2010 Shanghai fire

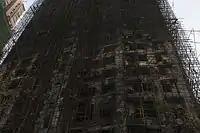
The structure after the fire was extinguished

Meng Jianzhu, the Minister of Public Security, went to Shanghai to manage rescue operations. Jing'an officials set up temporary lodging and food at area hotels, and some survivors stayed at a gymnasium overnight. After the flames were extinguished, the Shanghai Municipal Government held a press conference about the damage caused by the fire. Liu Jinguo, Vice Minister of Public Security, described the firefighting as "a successful model", leading to a dispute by Chinese netizens. Later in the week of the fire, government officials began a drive to increase fire and safety inspections at buildings and construction sites. They also said that improvements would be made to the city's firefighting capabilities.